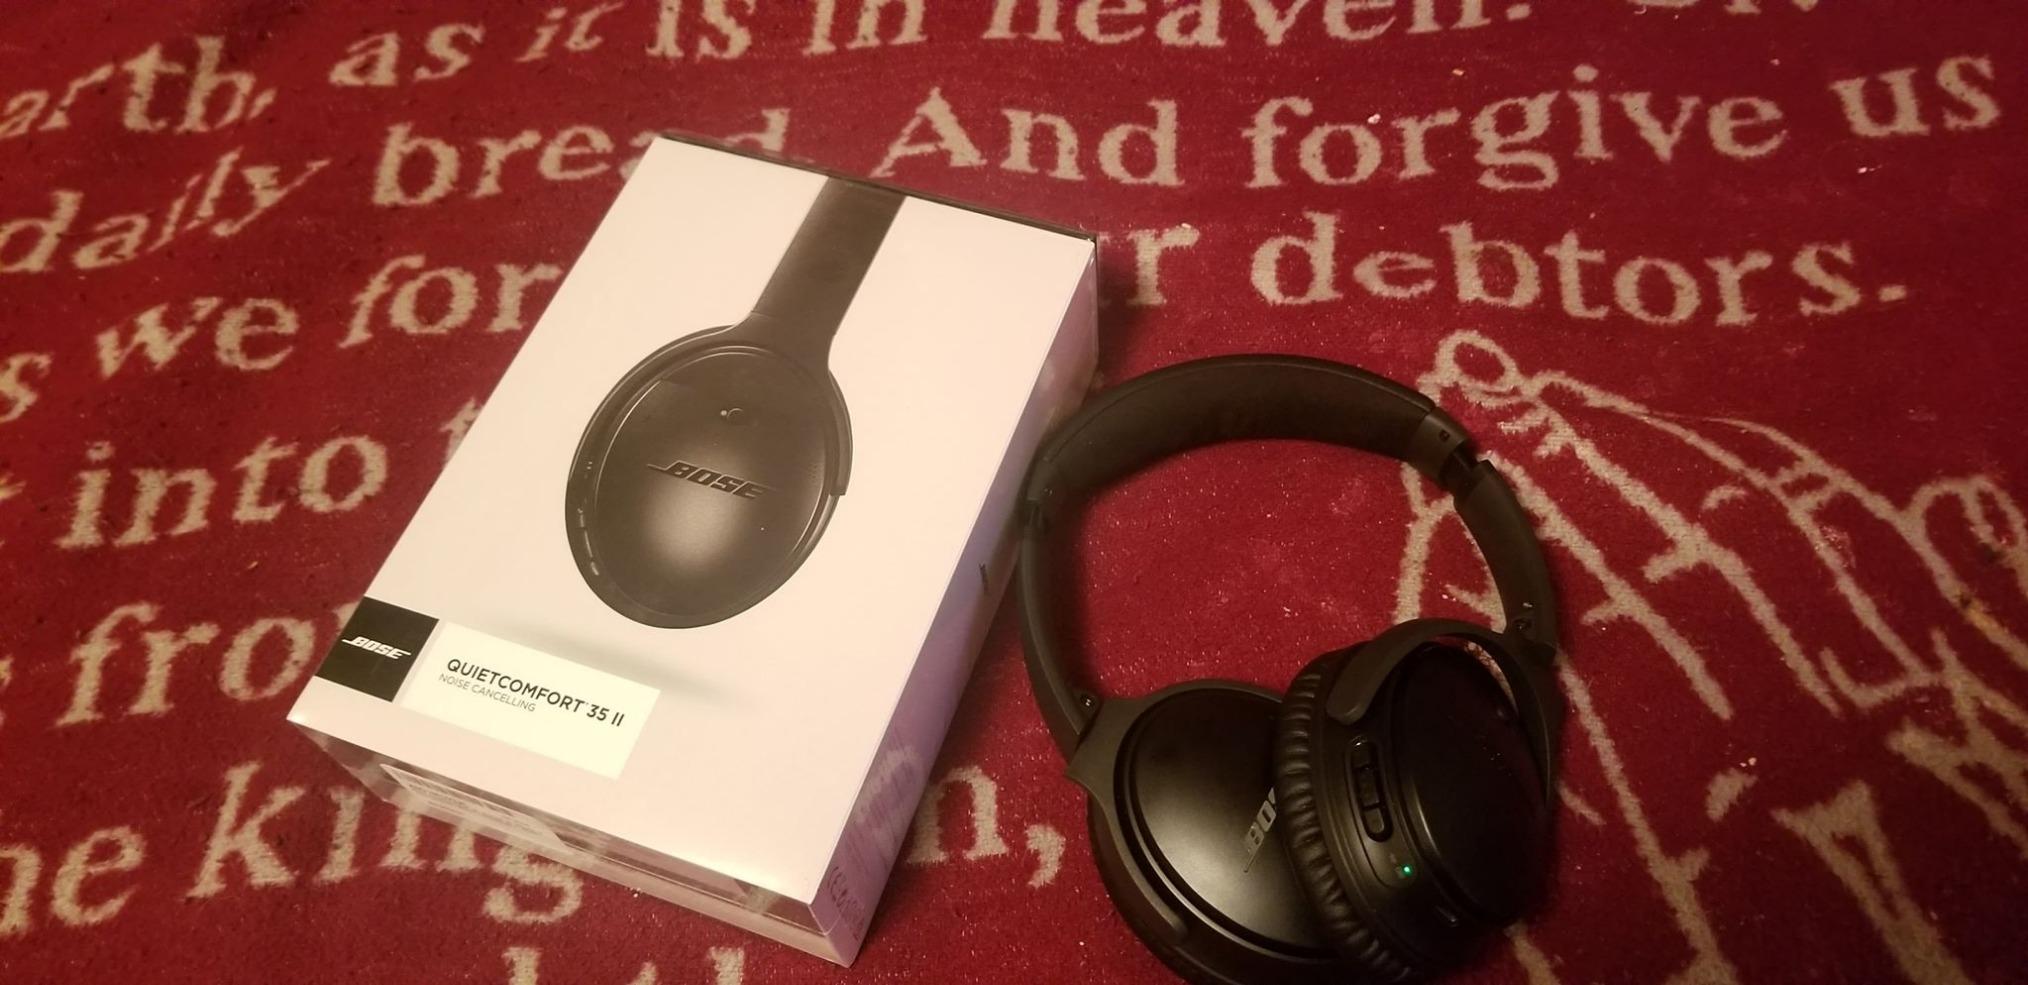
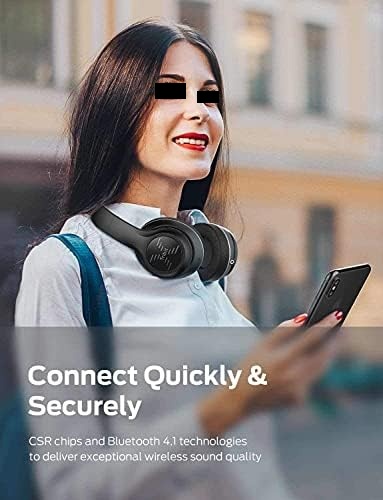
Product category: headphones
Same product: no